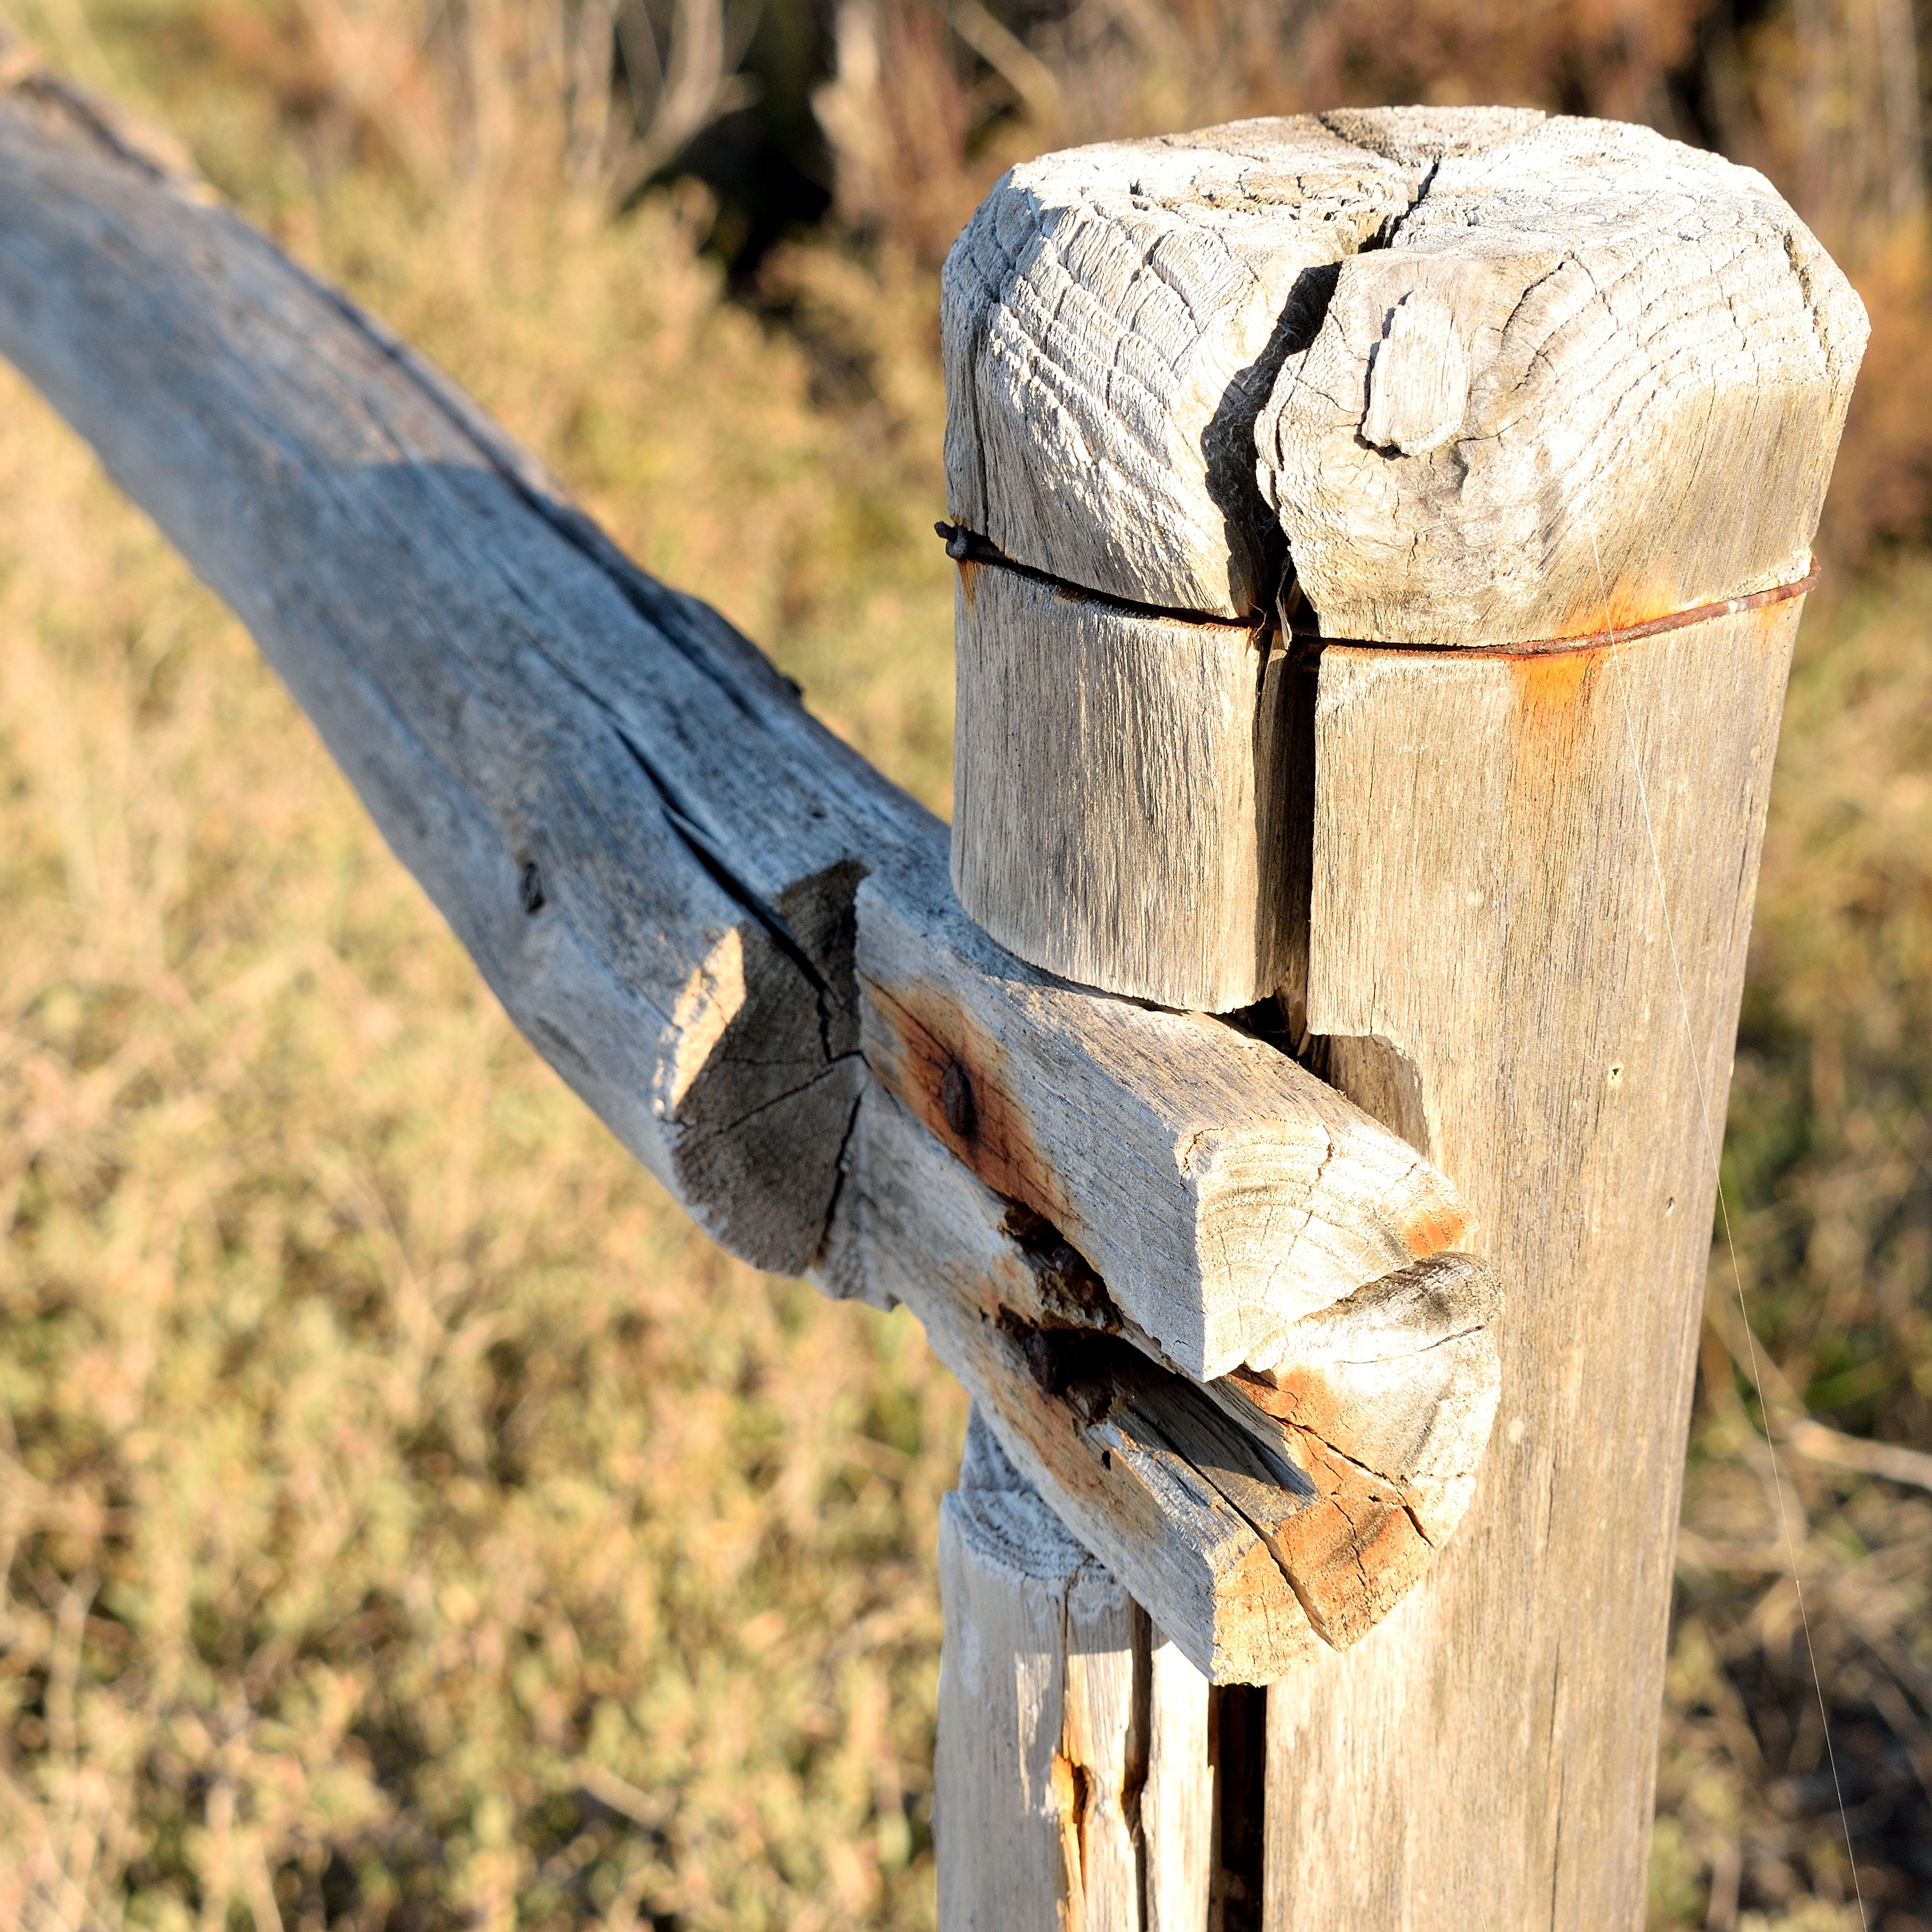
tree, nature, bird, wing, fence, wood, time, trunk, rust, sculpture, woodwind, signs, carving, usury, man made object, outdoor structure